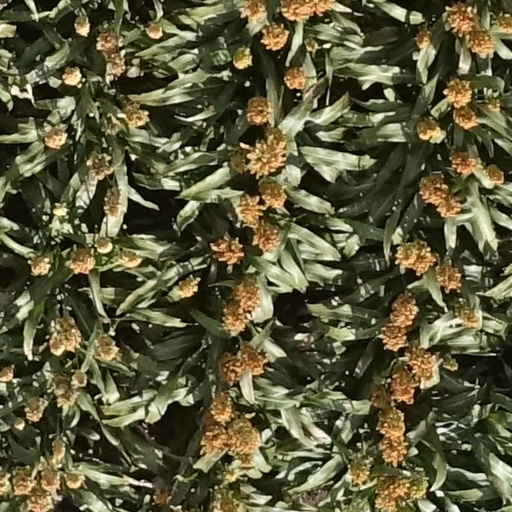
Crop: sorghum